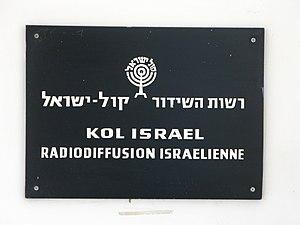
L’Autorité de radiodiffusion d’Israël est l'ancien organisme de radio-télévision publique d'Israël. Créée en 1965, elle est dissoute en 2017.